Truco

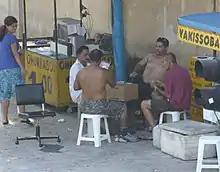
People playing Truco on the streets of São Paulo, Brazil

"Truco Paulista" is a variety of "Truco" popular in Brazil, originally conceived in the state of São Paulo and is usually played between two teams of two players each. The game is won by the first team to reach 12 points. Each regular round is worth 1 point with some exceptions (see Pointing System).